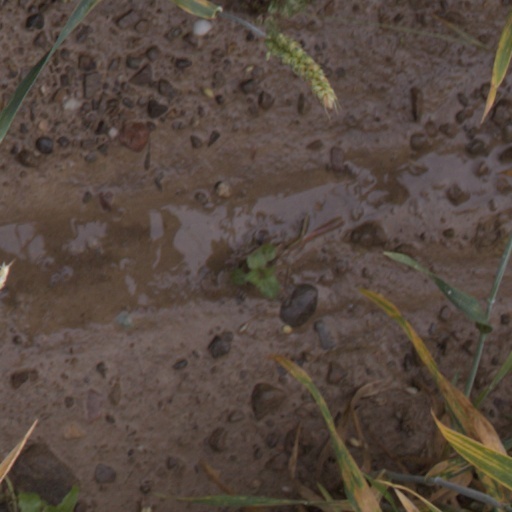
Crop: wheat